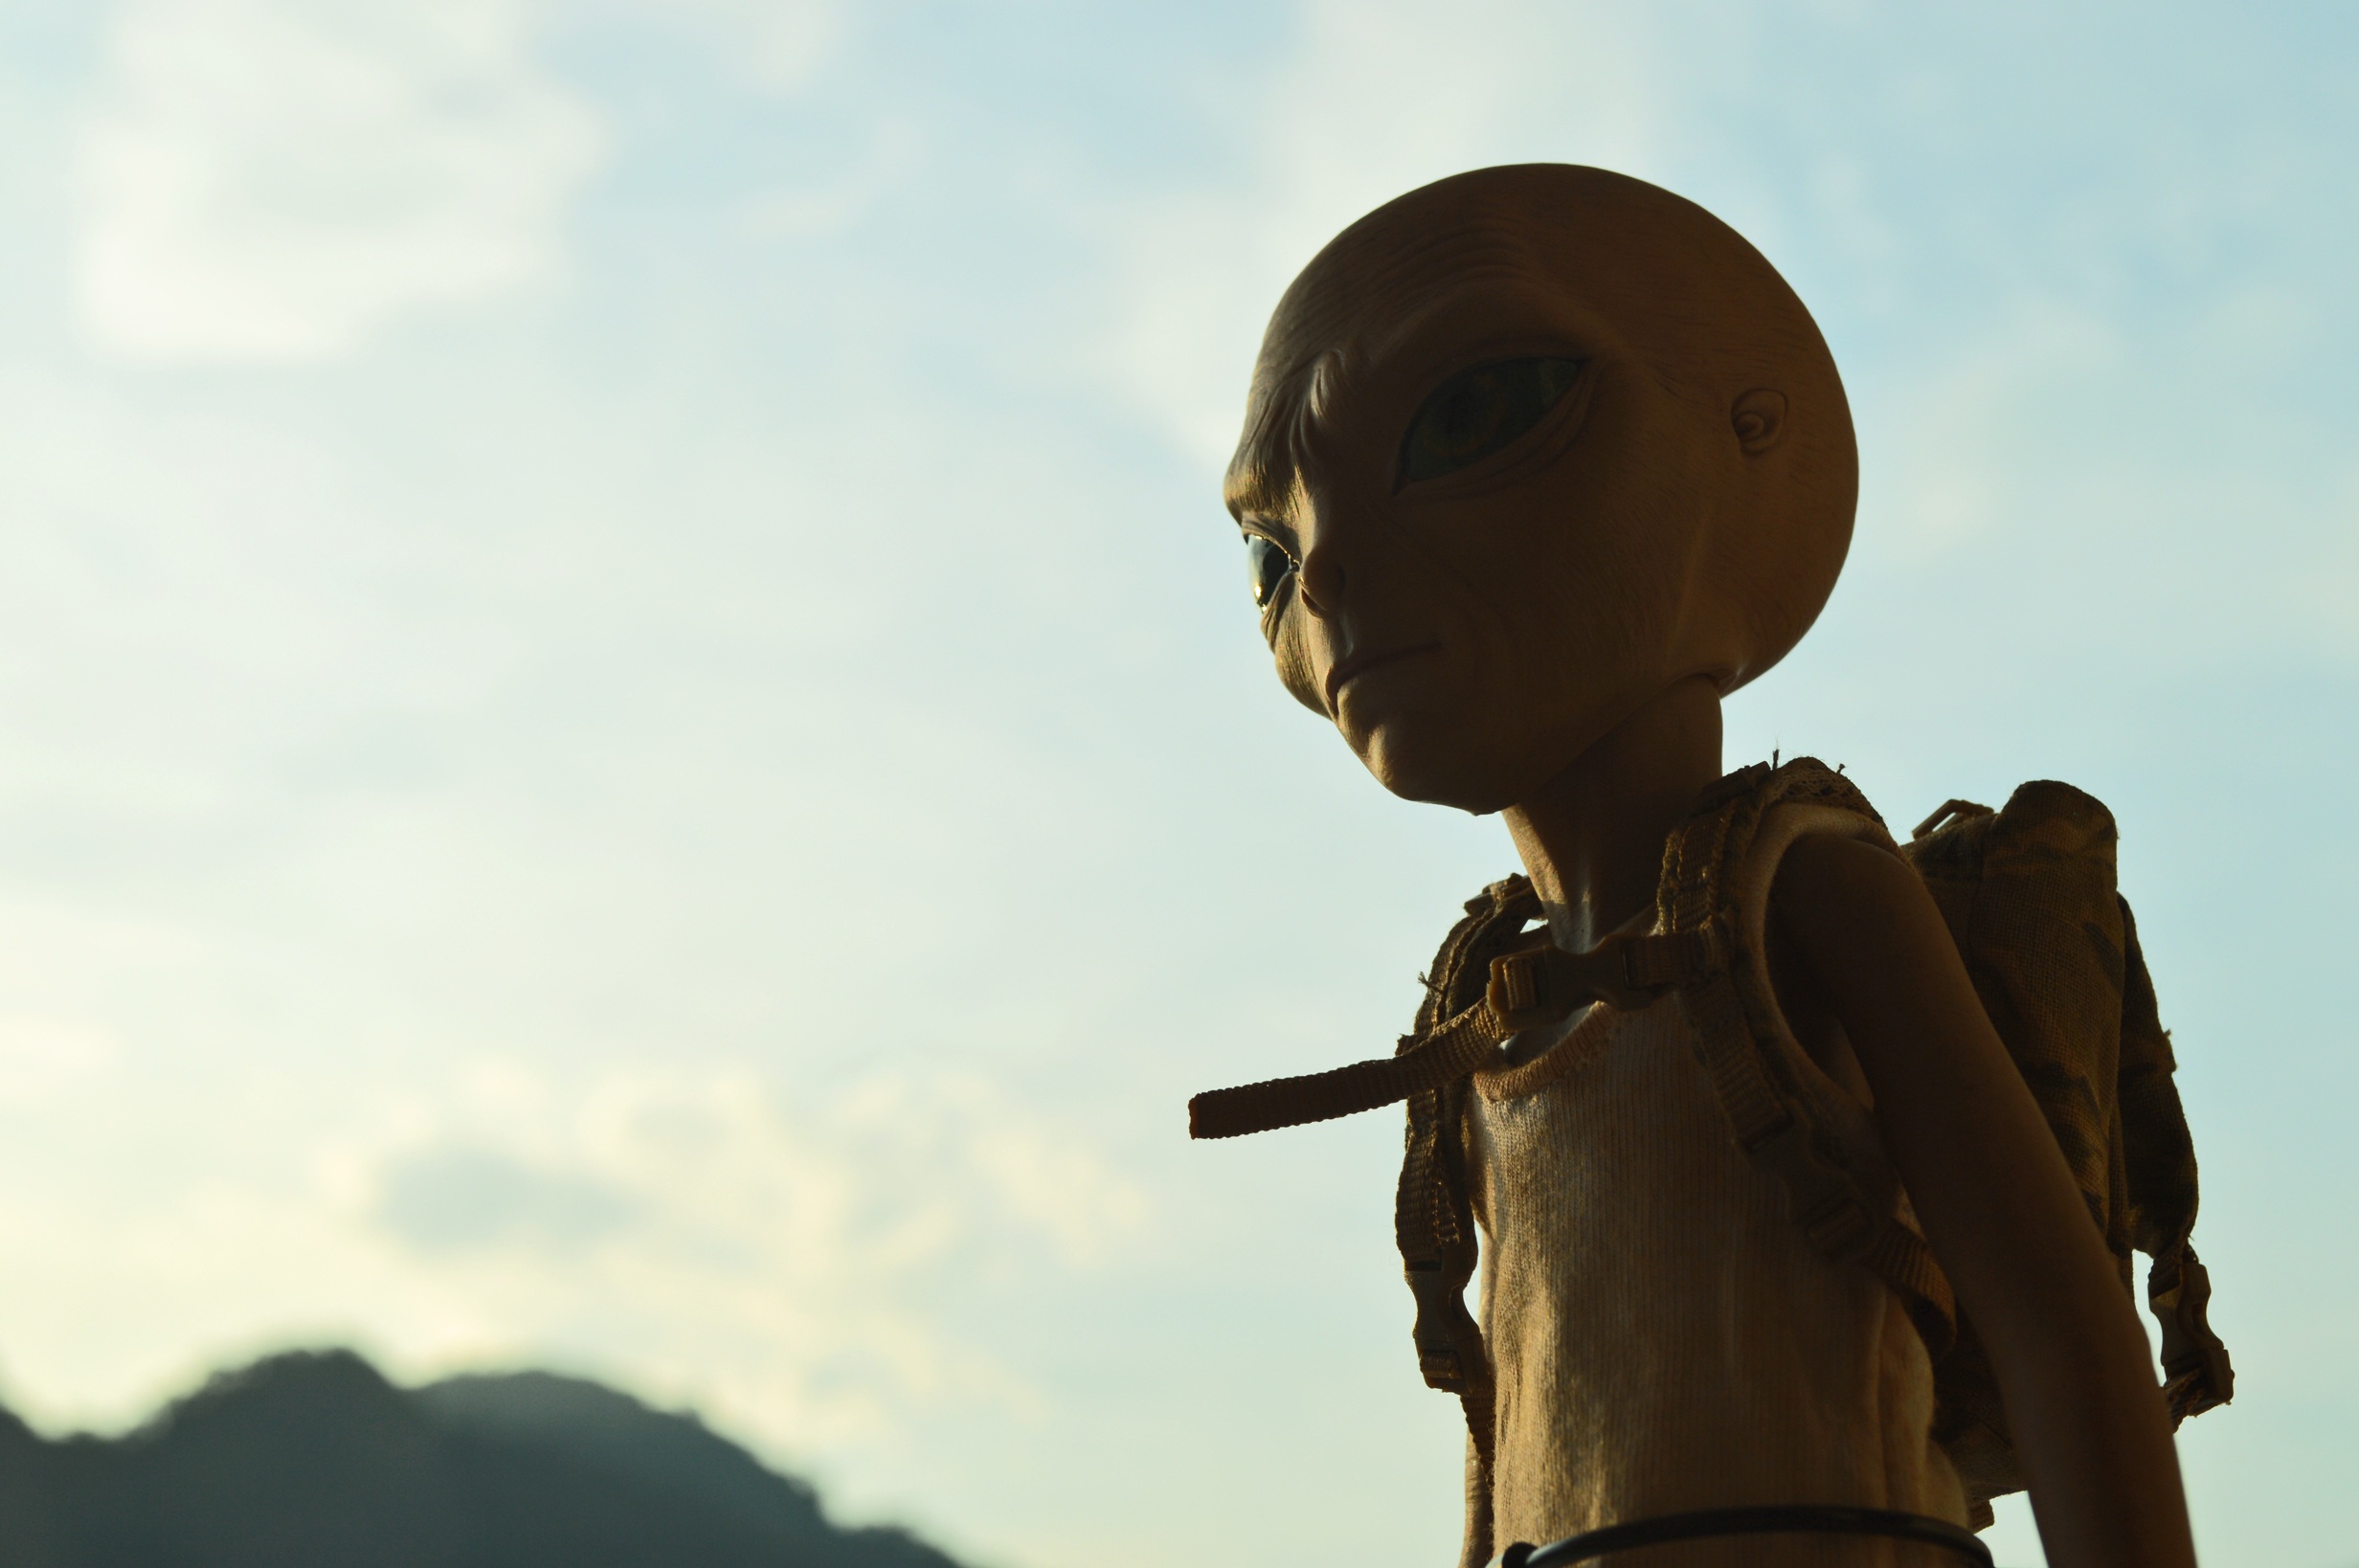
landscape, silhouette, cloud, sky, sunset, backpack, monument, summer, tourist, statue, blue, rio de janeiro, sculpture, clouds, temple, photograph, rio, alien, brazil, atmosphere of earth